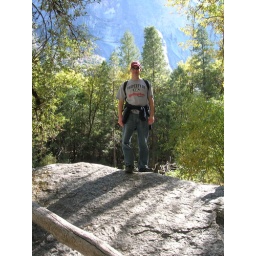
matt near mirror lake